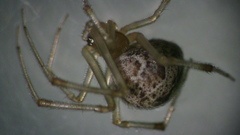
Species: Parasteatoda_tepidariorum